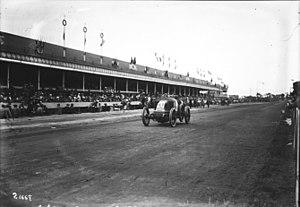
René Croquet est un ancien pilote automobile français de Grand Prix des années 1910.